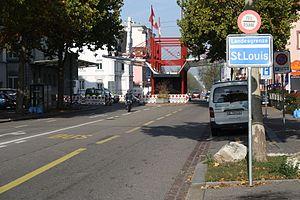
La Route principale 12 est une route principale suisse reliant Vevey, au bord du lac Léman, à Bâle, au bord du Rhin, en passant par Fribourg, Berne et Soleure.
La frontière entre la France et la Suisse s'étend sur 572 kilomètres de longueur, à l'est de la France et à l'ouest de la Suisse.